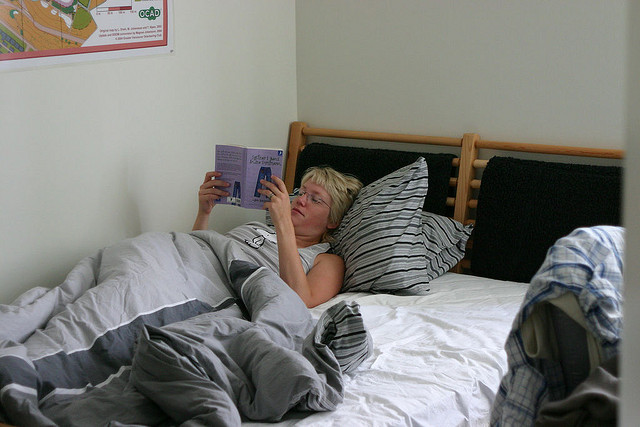
user: Given an image and a question. Answer the question in a short answer. Question: What is the best position to read in bed? Short Answer:
assistant: lay down